Rideau Hall

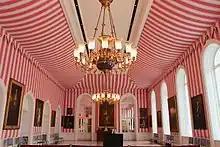
The tent room's appearance is drawn from the early use of striped fabric draped on walls

The original 1838 structure was relatively small; only two storeys tall with a full-height, central, curved bay, and an accordingly curved pediment on top, the villa was designed by Thomas McKay (who had also designed and built Earnscliffe) in a Regency style, inspired by the work of architect Sir John Soane, who had himself designed a never-realised government house for the then capital of Upper Canada, York, in 1818. Unlike the present arrangement, the rooms of the McKay villa for entertaining, sleeping, and service were dispersed throughout the two floors of the structure, with the main parlour on the second level, in an oval room behind the curved, south bay, which National Capital Commission Chief Architect David Scarlett said in 2014 was made in such a shape so as to display the advanced abilities of McKay's stonemasons. The main entrance to the house was on the west side and opened into a hall with stairs to the upper floor directly ahead. Along the south front were a library, a dining room, and a boudoir, all with French doors opening onto a narrow balcony; the dining room was served by three of these doors, one of which now opens into the tent room's antechamber, one into the long gallery, and one that still opens to the outside. The French door originally opening from the boudoir is today the window of the Pauline Vanier room.